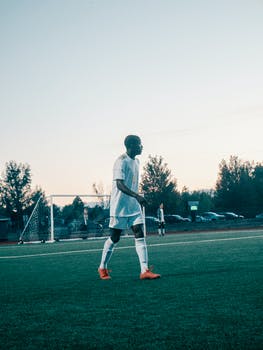
Label: No Watermark